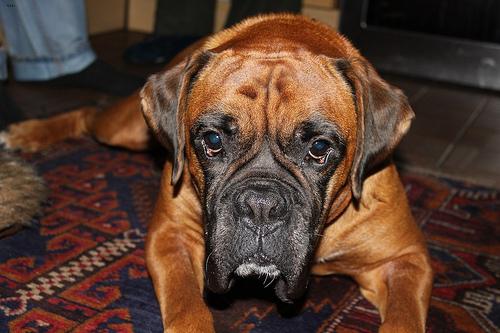
Breed: boxer